Regiment of Riflemen

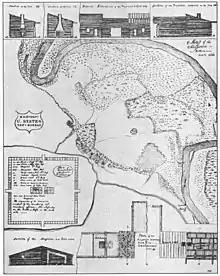
Plan of Cantonment Missouri

Following resumption of peace with Great Britain, the consolidated regiment was assigned to St. Louis, Missouri Territory. By 1817 the riflemen had contributed to the construction of Fort Armstrong, Rock Island, Illinois; Fort Crawford, Prairie du Chien, Wisconsin; Fort Howard, Green Bay, Wisconsin and Fort Smith, Arkansas. The last was named after Thomas Adams Smith.